Thorntons LLC

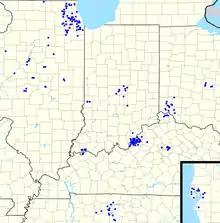
Thorntons locations map as of January 2020

In 2013, Thorntons introduced a larger store model with an expanded food program in select Louisville, Kentucky and Southern Indiana stores. In 2016, this platform was expanded in select Chicago metropolitan area stores.